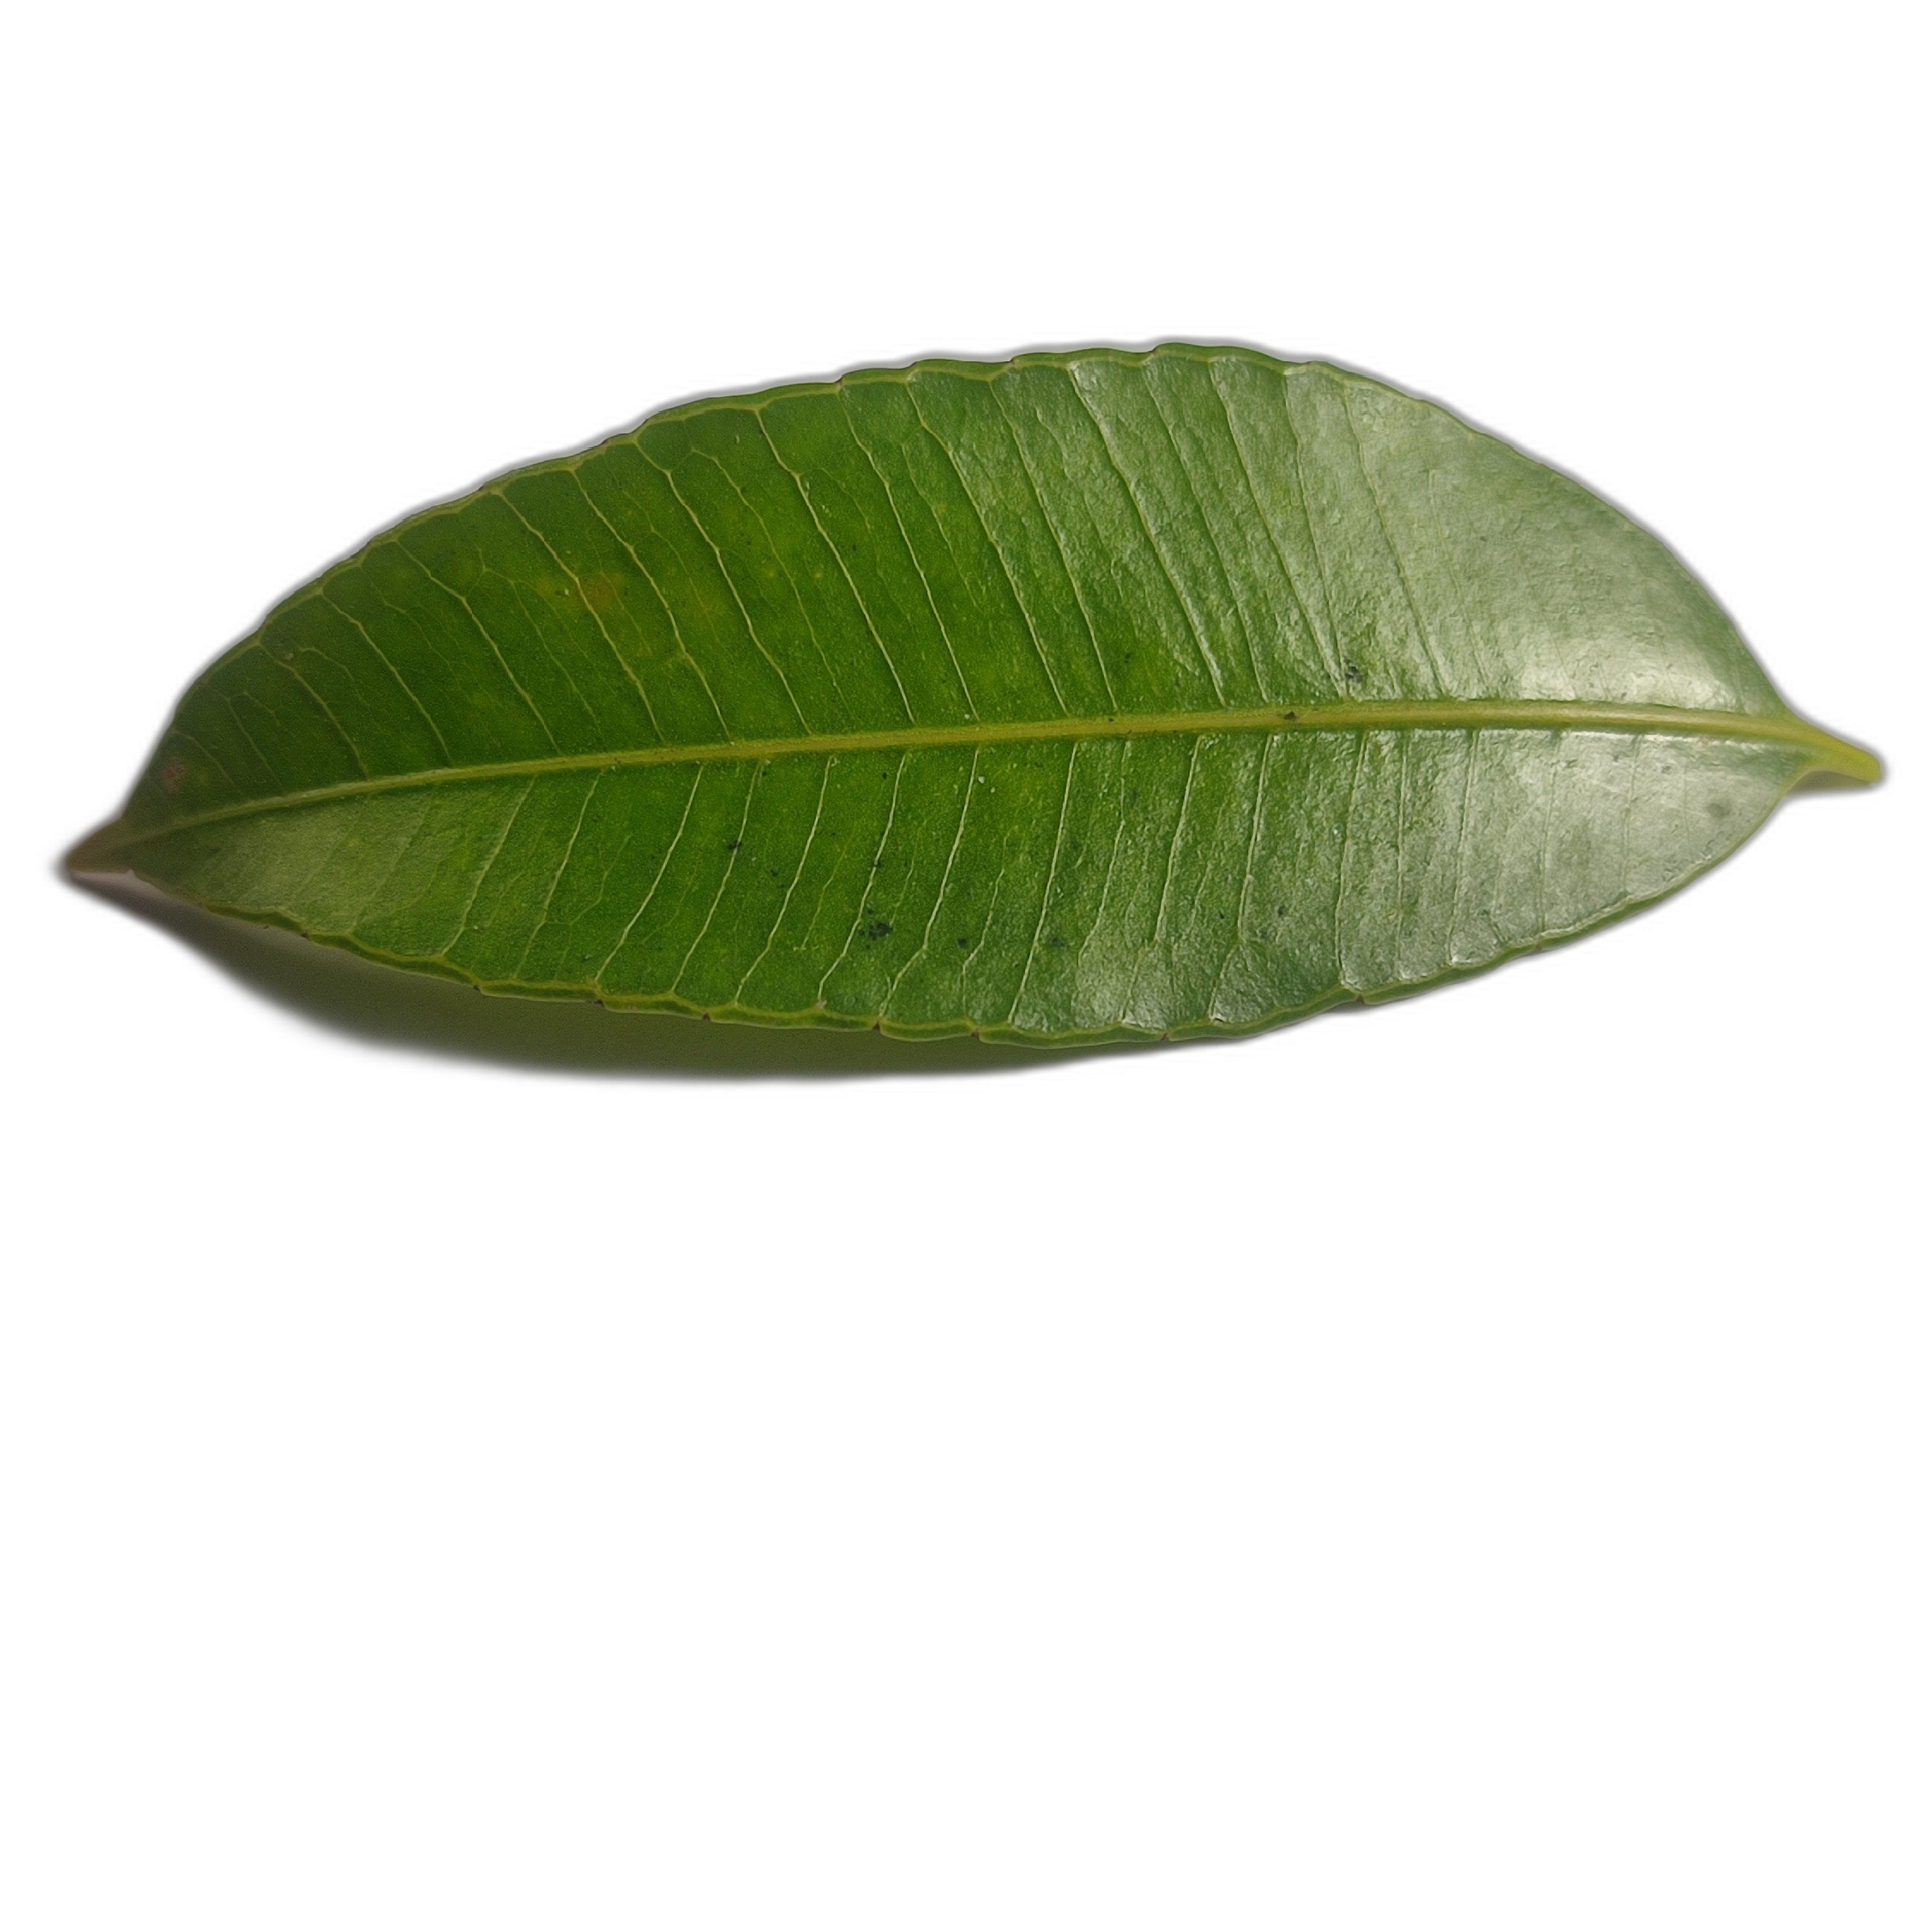
Label: healthy